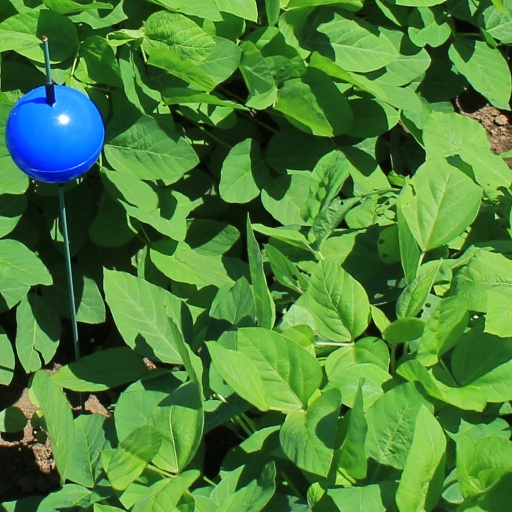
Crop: soybean